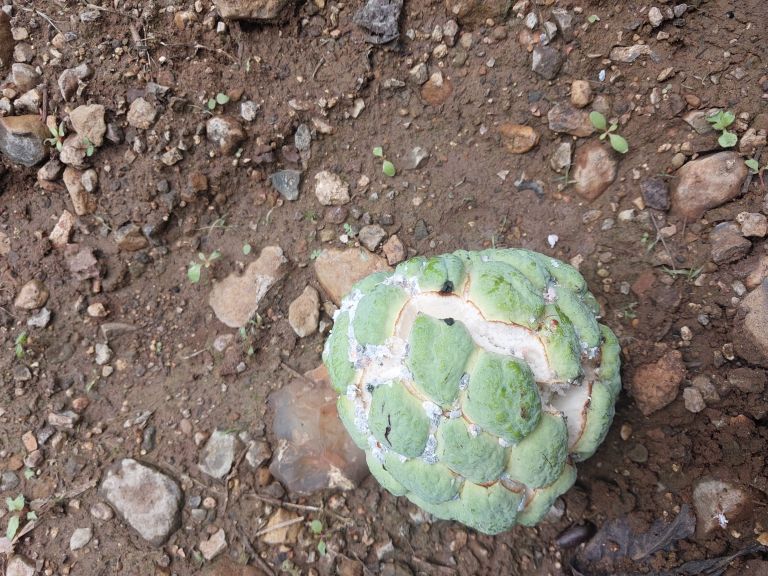
Disease label: Mealy Bug